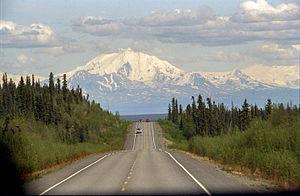
La Glenn Highway, qui est une partie de l'Alaska Route 1 est une route d'Alaska, qui s'étend sur 301 kilomètres, depuis Anchorage jusqu'à Glennallen où elle rejoint la Richardson Highway. Elle suit la rivière Knik sur une grande partie de son cours.